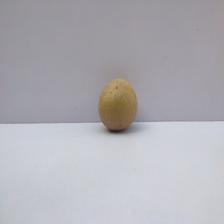
Size: Small